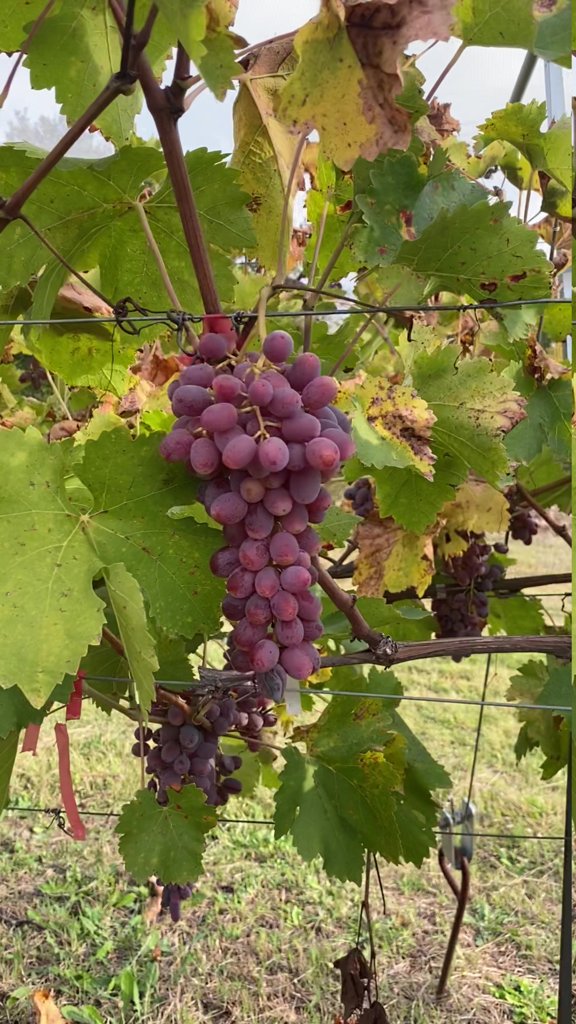
Berries visible: 162
Grape clusters: 6